Stirling and Dunfermline Railway

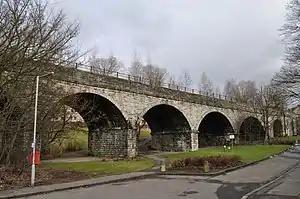
Railway viaduct in Dunfermline

The Tillicoultry branch had been delayed because of difficulties in constructing a bridge over the River Devon at Glenfoot. Although the final section to Stirling was relatively short, the opening of that part of the line was much delayed by a dispute. The Stirling and Dunfermline company had never intended to operate the line itself, and had contracted with its sponsor, the Edinburgh and Glasgow Railway, that the latter would lease the line and operate it on its completion. Since that time the E&GR had failed to acquire the Scottish Central Railway, which lay between the two lines, and the SCR had become hostile. The E&GR had other priorities and now saw that operating a remote section of line would be a considerable liability, and it declined to do so.